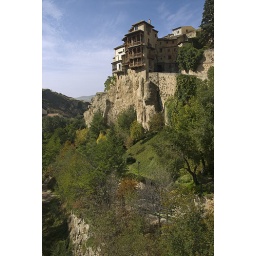
Hanging houses in green frame